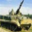
Label: tank